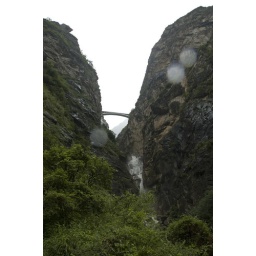
The bridge on the &amp;quot;Low&amp;quot; road above us with the waterfall coming straight at us.